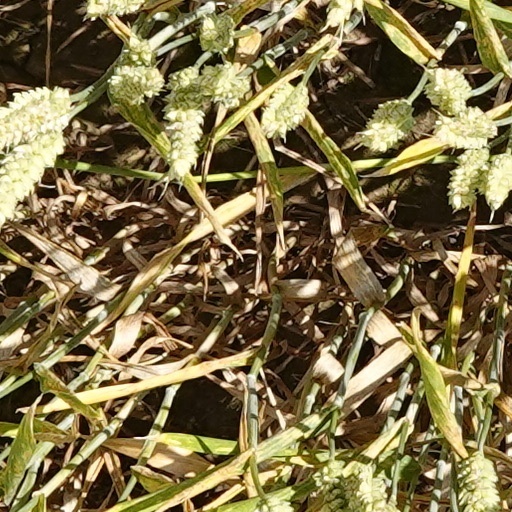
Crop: wheat